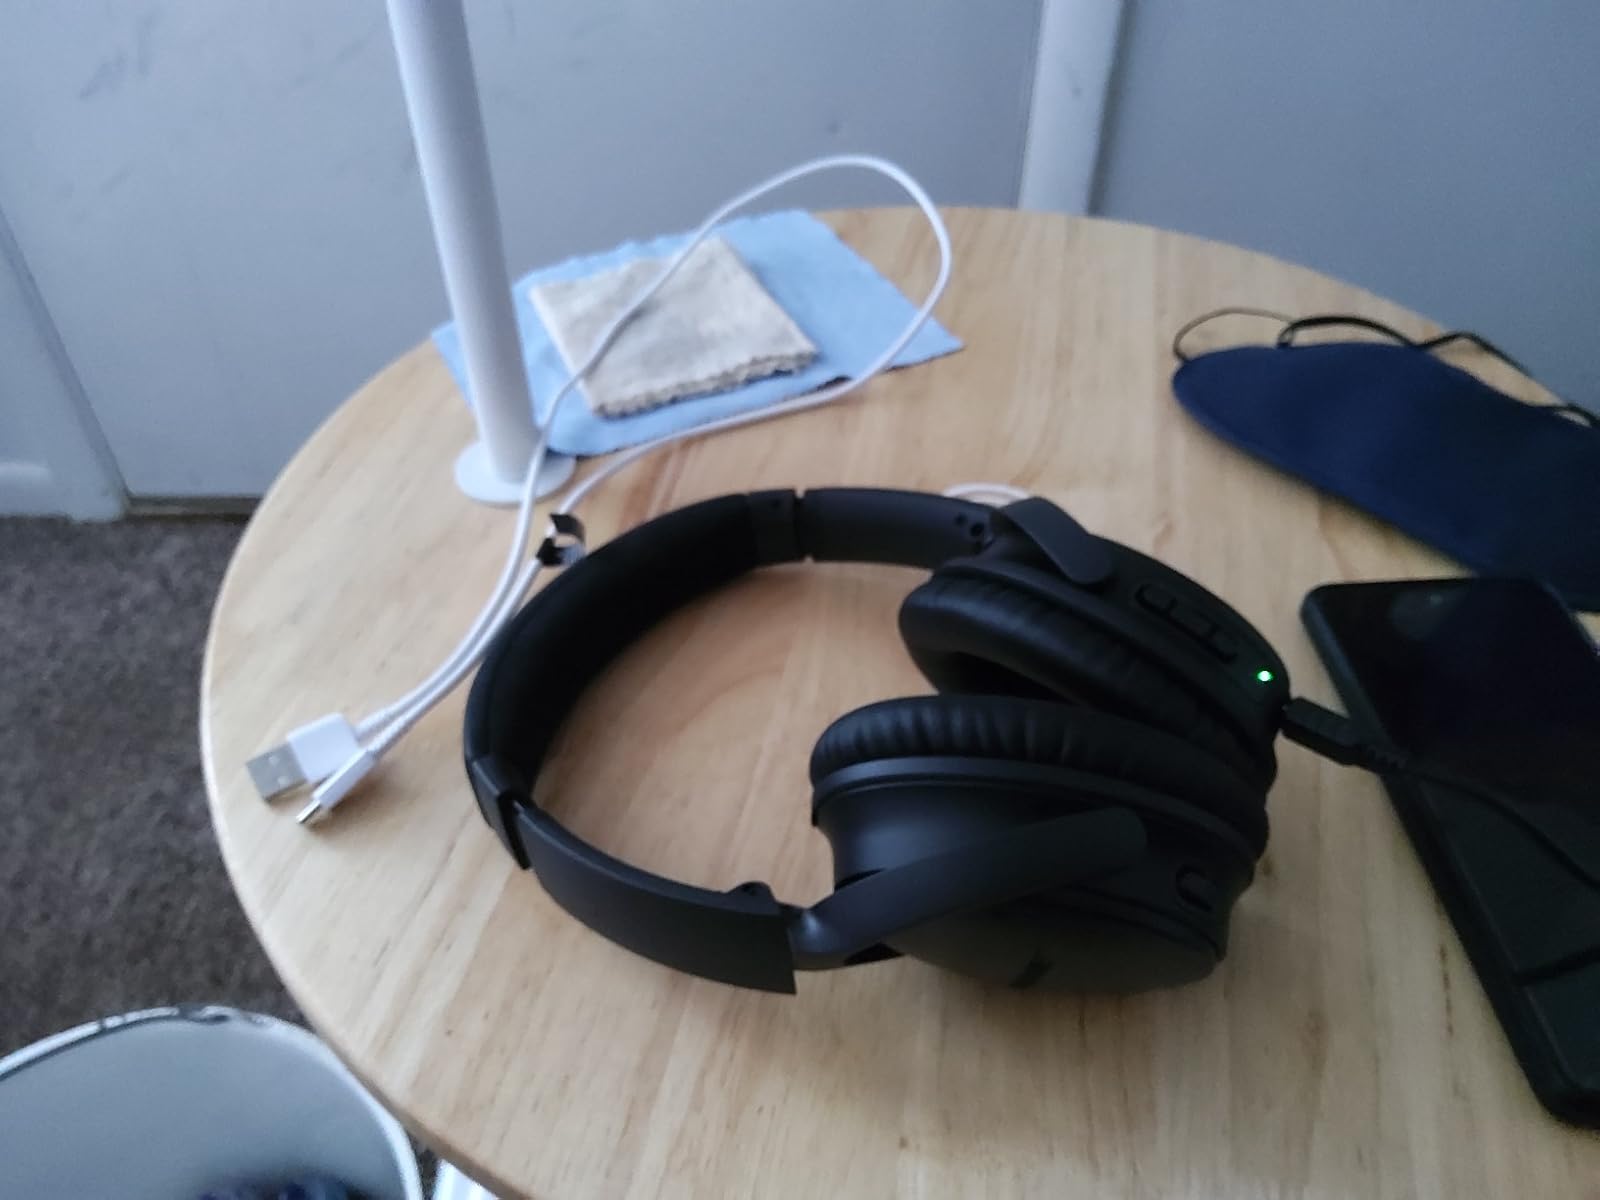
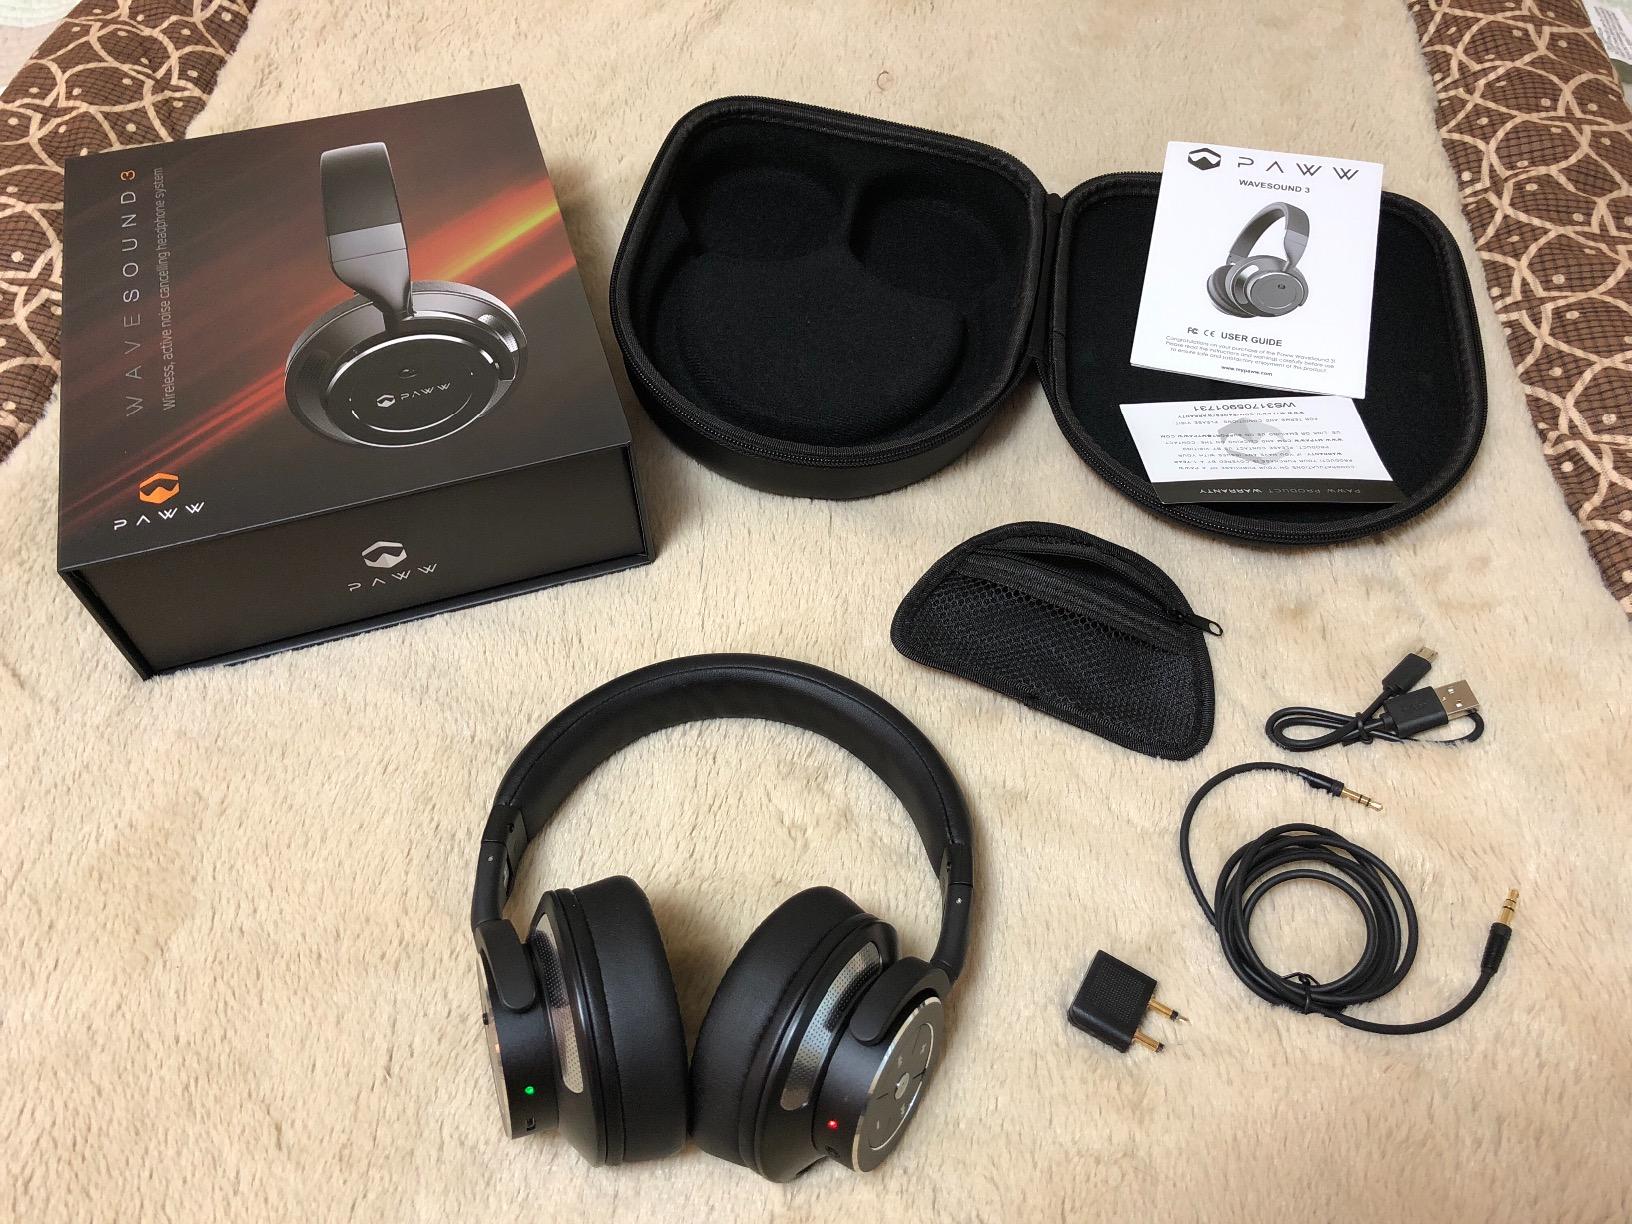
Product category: headphones
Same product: no